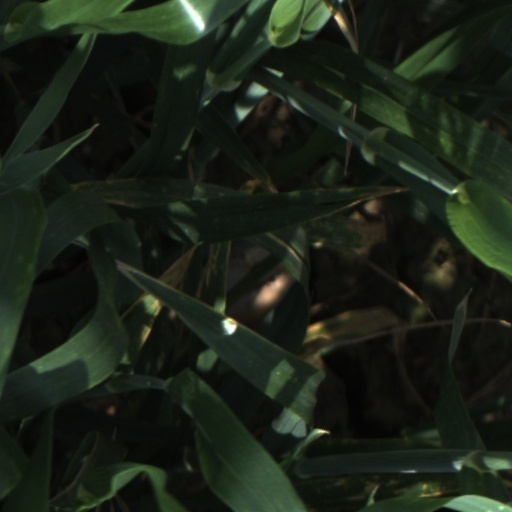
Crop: wheat